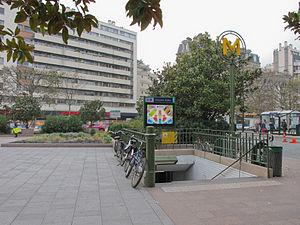
Charenton - Écoles est une station de la ligne 8 du métro de Paris, située sur la commune de Charenton-le-Pont.